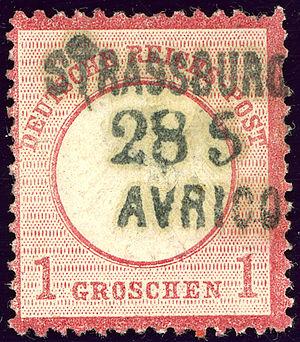
Avricourt est une commune française située dans le département de la Moselle, en région Grand Est.